37th Anti-Aircraft Brigade (United Kingdom)

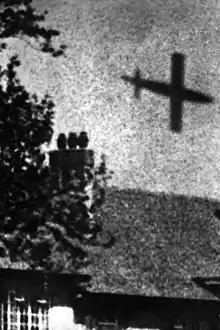
V-1 falling over London, 1944.

The "Luftwaffe" began a new bombing campaign against London in early 1944 (the Baby Blitz). By now the night fighter defences, the London Inner Artillery Zone (IAZ) and Thames Estuary defences were well organised and the attackers suffered heavy losses for relatively small results. More significant were the V-1 flying bombs, codenamed 'Divers', which began to be launched against London from Northern France soon after D-Day. These presented AA Command's biggest challenge since the Blitz. Defences had been planned against this new form of attack (Operation Diver), but it presented a severe problem for AA guns, and after two weeks' experience AA Command carried out a major reorganisation, stripping guns from the London IAZ and other parts of the UK and repositioning them along the South Coast to target V-1s coming in over the English Channel, where a 'downed' V-1 would cause no damage. As the launching sites were overrun by 21st Army Group, the "Luftwaffe" switched to air-launching V-1s over the North Sea, so 1 AA Group had to redeploy again to the east of London.